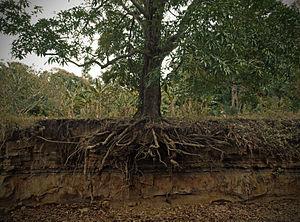
En botanique, la racine est l'organe souterrain d'une plante servant à les fixer au sol et à y puiser l'eau et les éléments nutritifs nécessaires à leur développement. Prolongement de la tige vers le bas, elle en diffère par plusieurs caractères : sa structure interne, son géotropisme positif, la présence d'une coiffe terminale et de poils absorbants, l'absence de feuilles et de bourgeons. C'est ce dernier caractère qui la distingue fondamentalement de la tige.